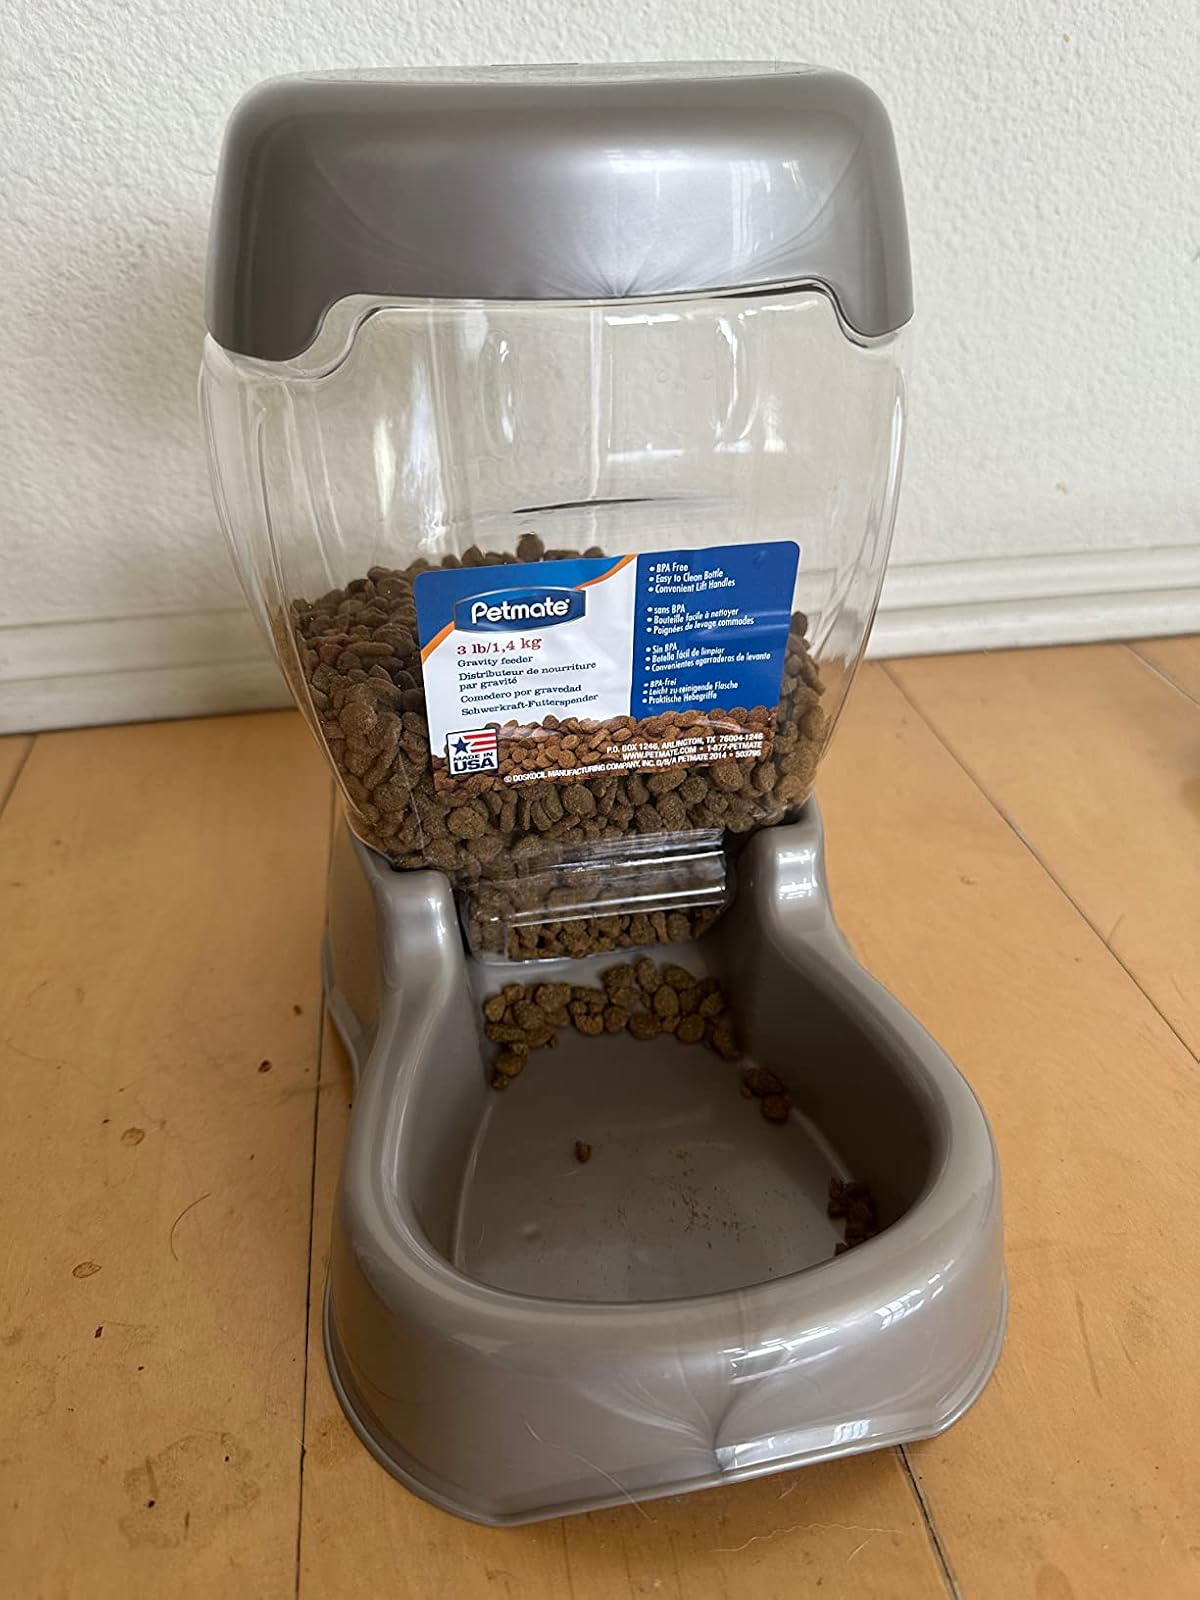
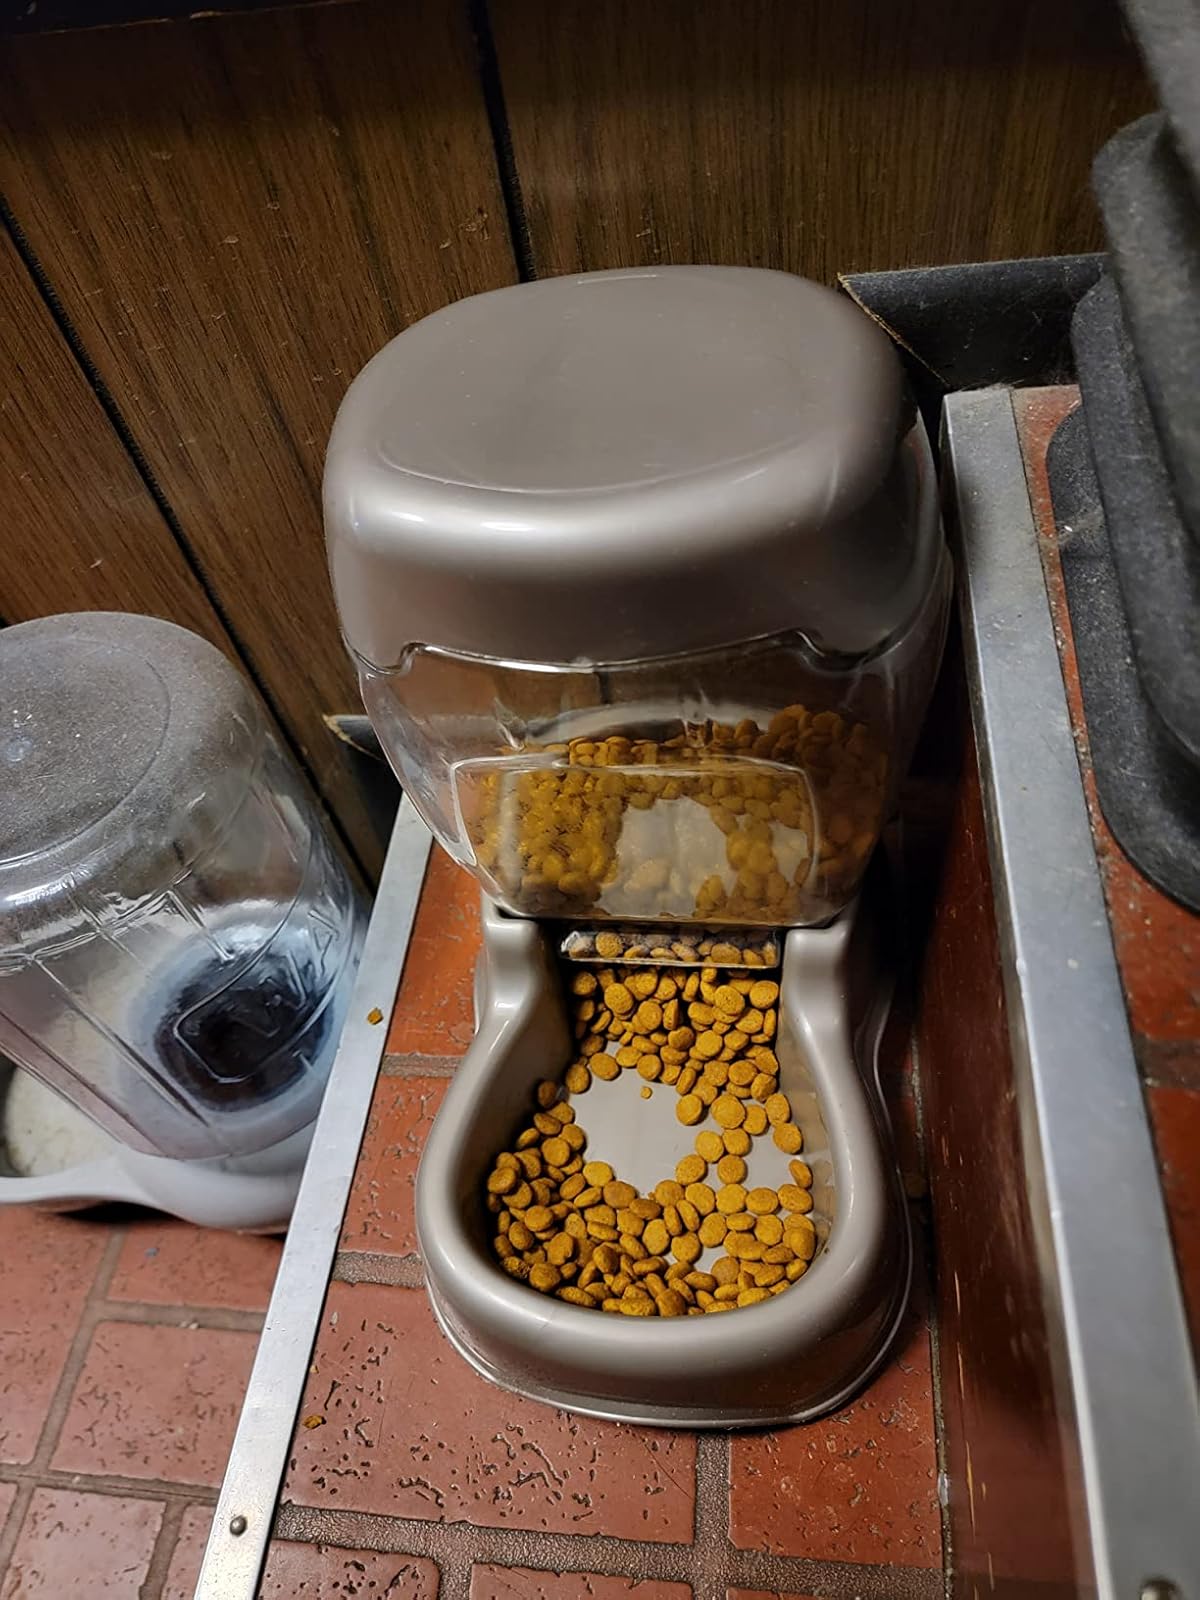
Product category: items_feeder
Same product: yes